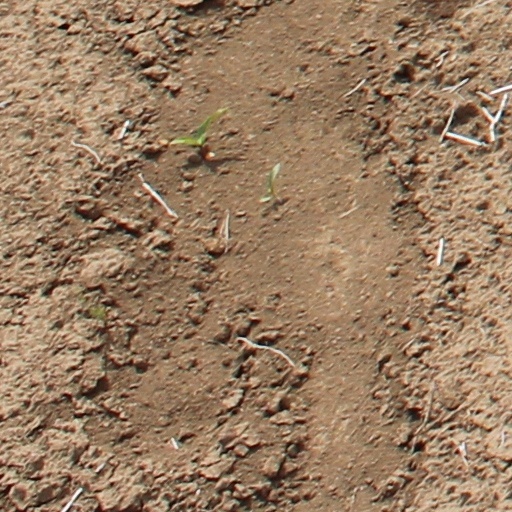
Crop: wheat